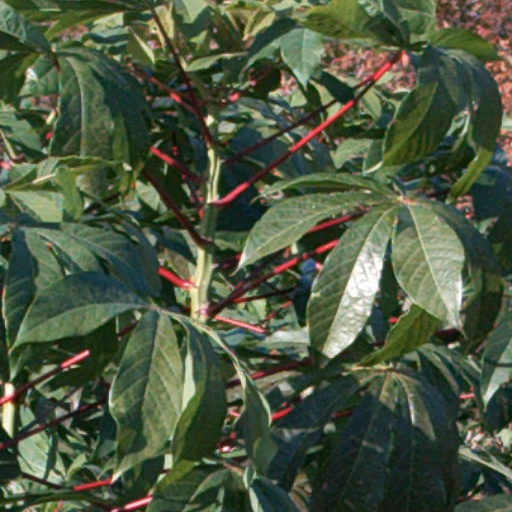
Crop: cassava